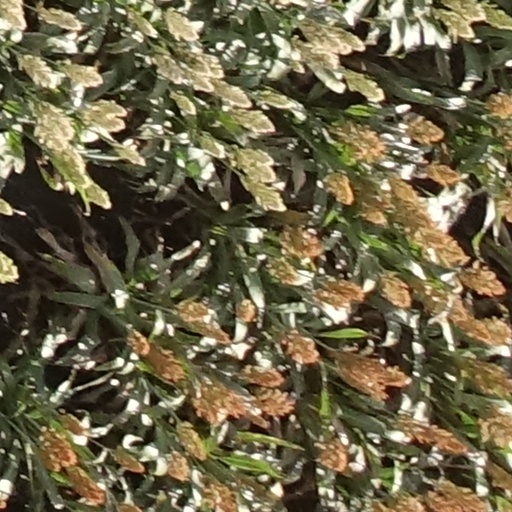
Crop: sorghum